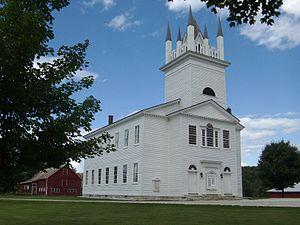
Sudbury est une ville de l'État américain du Vermont, située dans le comté de Rutland.